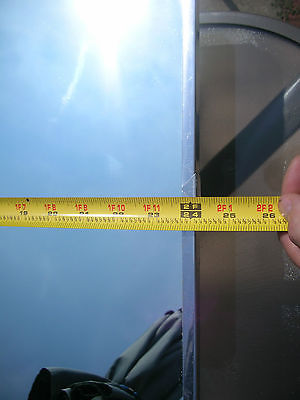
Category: cabinet